Postage stamps and postal history of Luxembourg

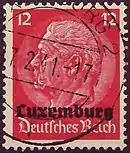
German occupation issue, 1940

After Luxembourg was occupied by German forces during World War II, German stamps were overprinted for use in Luxembourg in 1940 and 1941. In 1942 Luxembourg was annexed into Germany and used German stamps until its liberation in 1944.